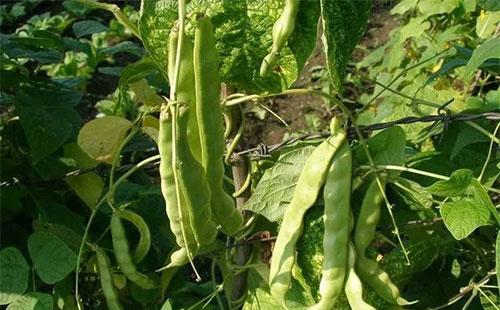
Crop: unknown
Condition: bean